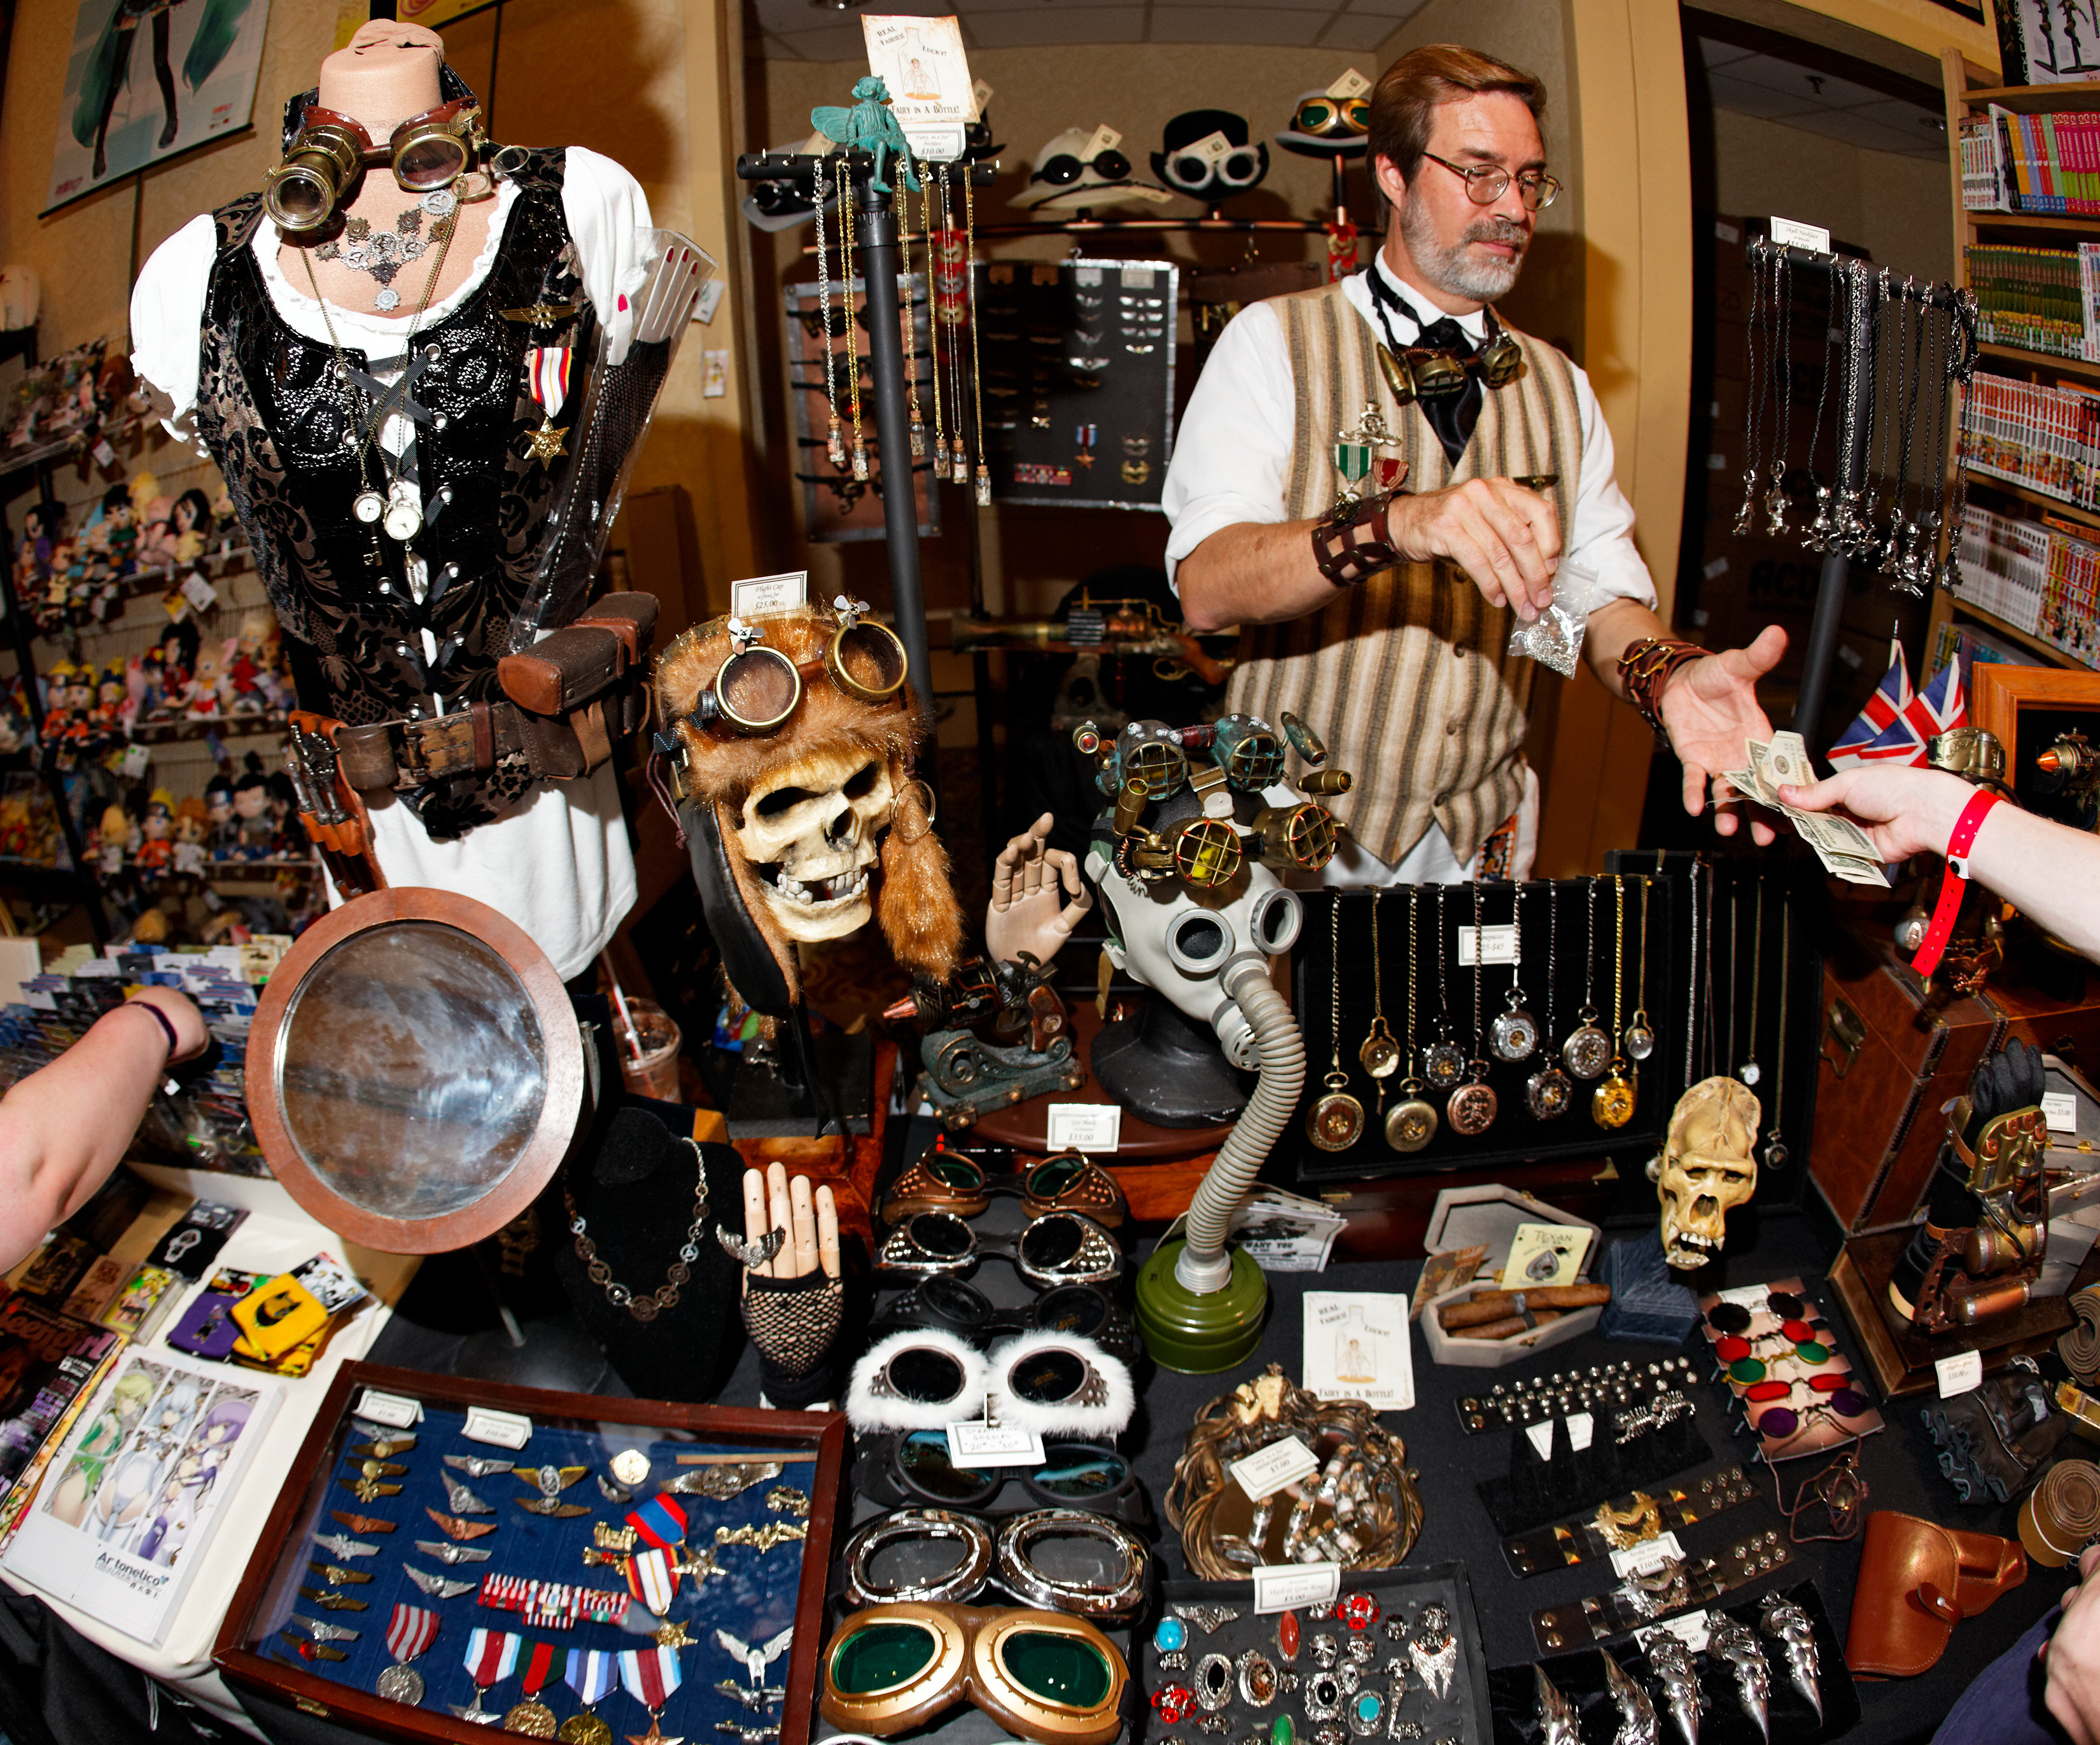
guitar, money, musician, drum, steampunk, fisheye, commerce, comics, manga, sacramento, sacanime, 15mmfisheye